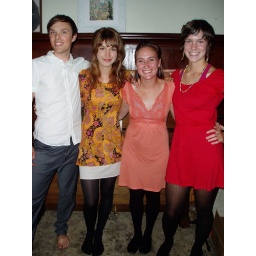
our house in the middle of our street